United States Military Academy grounds and facilities

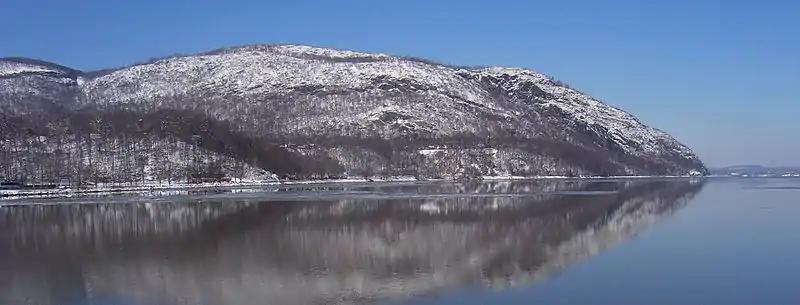
At just over 1,400 feet, Crow's Nest is the highest point on the reservation

For the first hundred years of the academy, ship-board traffic, then later rail-traffic, were the only ways to access West Point from New York City. In the years immediately following the Revolutionary War, the Hudson Highlands surrounding West Point were sparsely populated and often harbored "gangs of thieves". An 1819 letter from superintendent Sylvanus Thayer complained to the Secretary War John C. Calhoun of the lawlessness of the local inhabitants in the highlands surrounding West Point. As transportation technology improved and coal became the dominant source of energy consumption, the wildness of the highlands subsided and the hill people whose lives were linked to subsistence upon the forest began to disappear. By the turn of the century, the academy had begun to expand beyond the immediate reaches of the Plain and grew both south along the river and westward into the highlands.